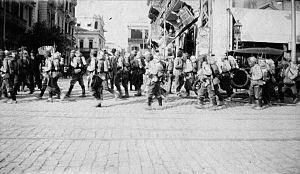
Thessalonique ou parfois Salonique est la deuxième ville de Grèce, chef-lieu du nome du même nom, située au fond du golfe Thermaïque et de la périphérie de Macédoine centrale.